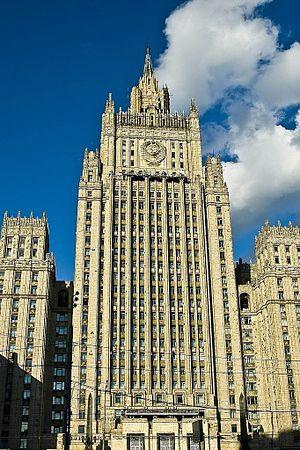
Le ministère des Affaires étrangères de l'Union soviétique était le ministère chargé de la politique étrangère et du bon fonctionnement du système diplomatique en Union soviétique, au sein du conseil des ministres de l'URSS. Il est créé en 1923 et dissous à la chute de l'URSS, en 1991. Ses fonctions ont alors été reprises par le ministère des Affaires étrangères de la Fédération de Russie.
Vladimir Guéorguiévitch Helfreich est un architecte russe.
Le Bâtiment du ministère des Affaires étrangères de Russie est le gratte-ciel de Moscou qui abrite depuis 1991 le siège du ministère des Affaires étrangères du gouvernement de la Fédération de Russie, et auparavant le Ministère des Affaires étrangères de l'URSS.